Fungus-growing ants

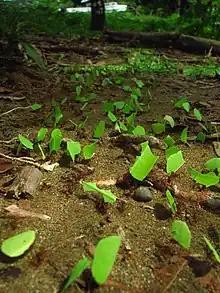
Workers carrying leaf fragments

The majority of fungi that are farmed by attine ants come from the family Agaricaceae, mostly from the genera "Leucoagaricus" and "Leucocoprinus", though variance occurs within the tribe. Some species in the genus "Apterostigma" have changed their food source to fungi in the family Tricholomataceae. Some species cultivate yeast, such as "Cyphomyrmex rimosus."